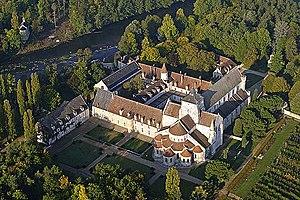
Si le chant grégorien avait été composé, pour la première fois, dans le diocèse de Metz à la fin du VIIIᵉ siècle, ses immenses développement et raffinement furent parachevés auprès des monastères dans le royaume carolingien dans le siècle suivant, grâce à la Renaissance carolingienne. Dès lors, les abbayes d'Occident demeurent jusqu'ici de principaux défenseurs et exécutants de ce chant, premier sommet de la musique occidentale.
L'Indre est un département français de la région Centre-Val de Loire qui tire son nom de l'Indre, une rivière qui le traverse. L'Insee et la Poste lui attribuent le numéro de code 36.
Le chant grégorien est le chant liturgique officiel de l'Église catholique dans le rite romain. Issu du chant vieux-romain et du chant gallican, il reste pratiqué de nos jours dans certaines églises paroissiales ainsi que dans certaines communautés religieuses et abbayes.
L'abbaye Notre-Dame de Fontgombault est une abbaye bénédictine de la congrégation de Solesmes située à Fontgombault dans l'Indre, en France. Fondée au XIᵉ siècle, elle est redevenue abbaye « vivante », une communauté monastique y ayant rétabli l'office divin en 1948.
Le Berry est une province historique de la France de l'Ancien Régime ayant pour capitale Bourges, mais dont toute structure administrative disparaît définitivement avec la Révolution française. Il constitue l'un des plus vieux terroirs agricoles de la France et doit plus son unité à l'histoire qu'à la géographie. Il la tire aujourd'hui de quelques éléments culturels qui sont propres à cette région, et s'expriment notamment dans des spécialités gastronomiques.
Le sentier de grande randonnée de pays de la Brenne est un itinéraire pédestre, long d’environ 670 km divisé en sept circuits, qui parcourt les départements de l'Indre, d'Indre-et-Loire et de la Vienne.